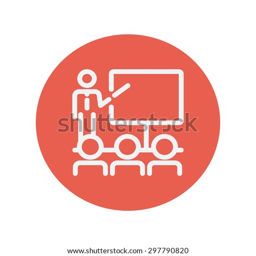
businessman giving a presentation thin line icon for web and mobile minimalistic flat design .